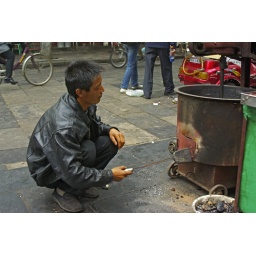
The traditional Chinese street market in the Muslim Quarter of Xian - once the capital of China. 2008